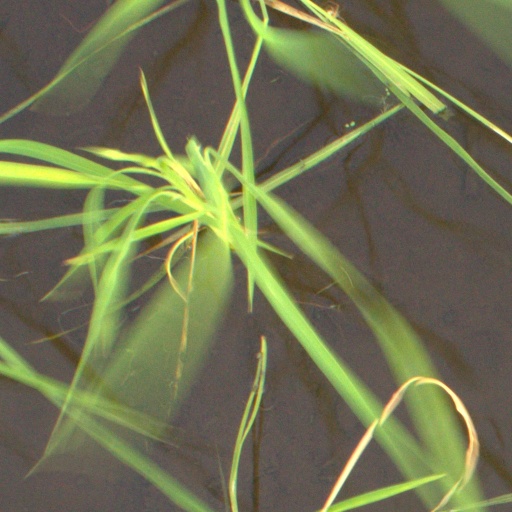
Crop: rice